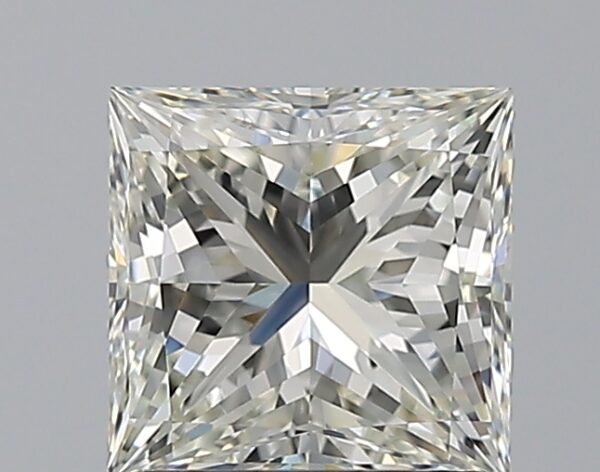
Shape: princess
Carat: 1.7
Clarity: VVS2
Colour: K
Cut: EX
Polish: EX
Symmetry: EX
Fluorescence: ST
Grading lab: GIA
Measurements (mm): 6.58 x 6.45 x 4.69